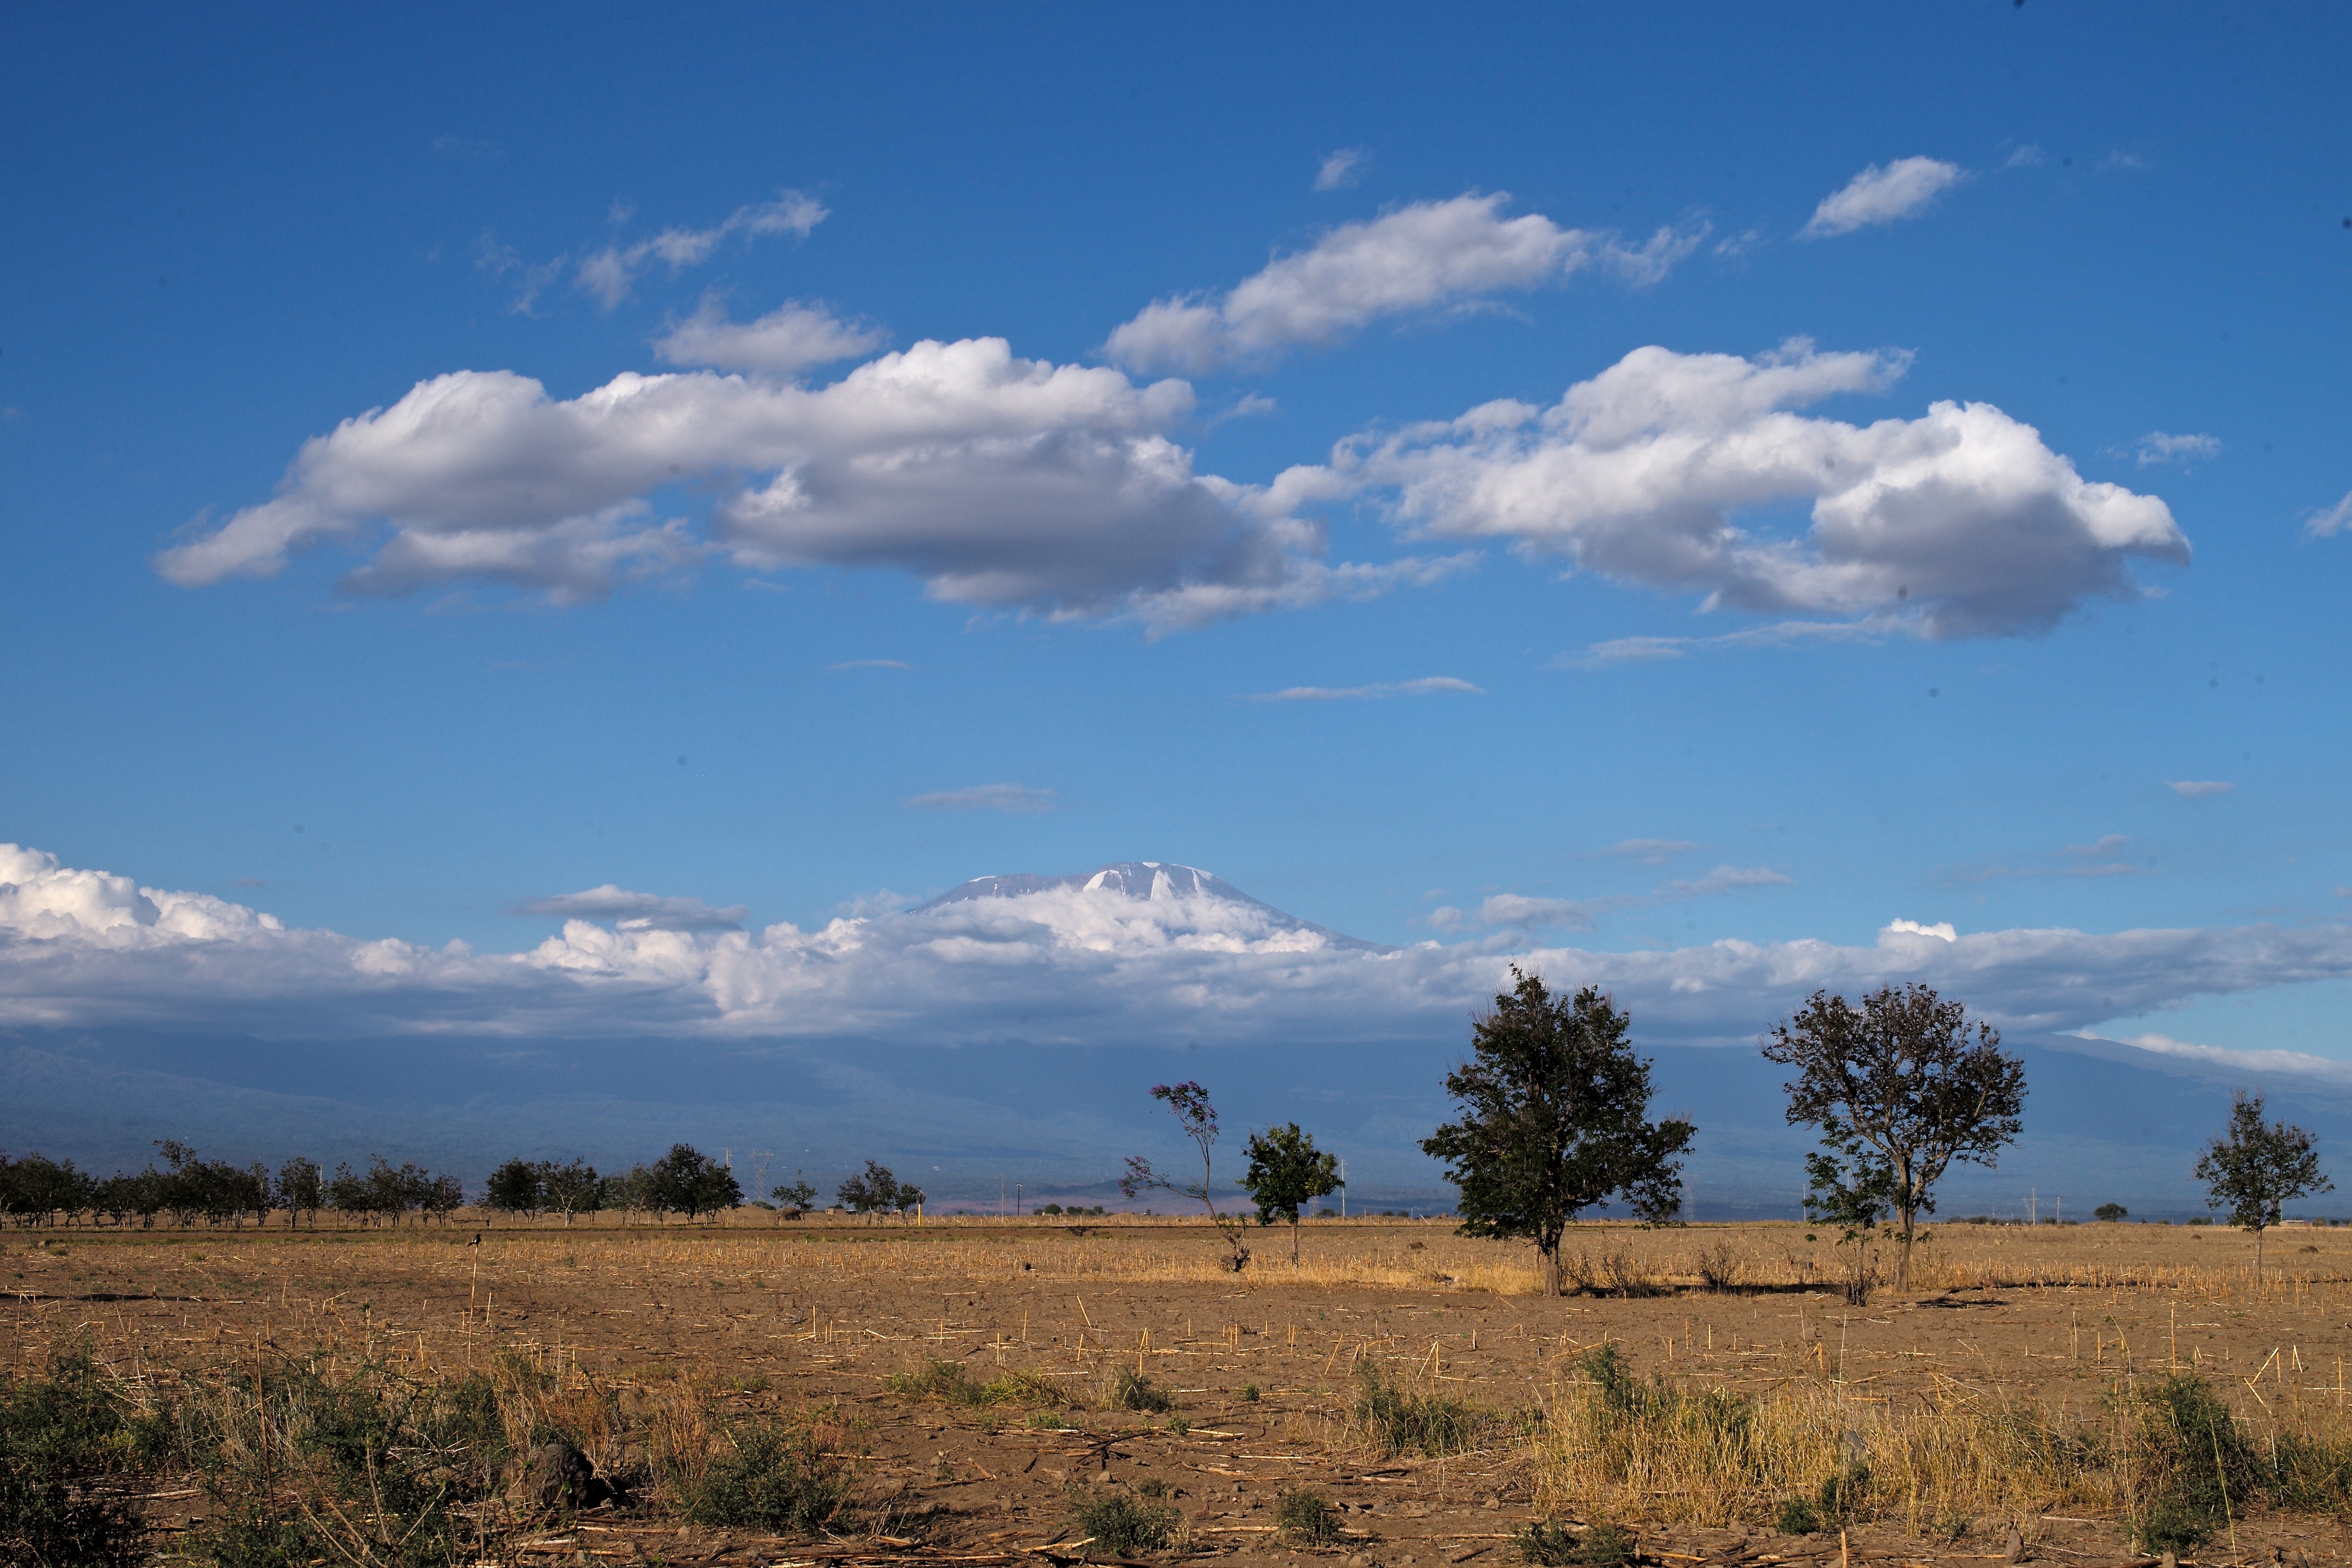
landscape, tree, nature, grass, horizon, wilderness, mountain, cloud, sky, field, meadow, prairie, hill, dusk, pasture, africa, agriculture, savanna, plain, m, grassland, mount, plateau, 50, tanzania, kilimanjaro, habitat, leica, 240, summilux, safari, ecosystem, steppe, rural area, meteorological phenomenon, natural environment, geographical feature